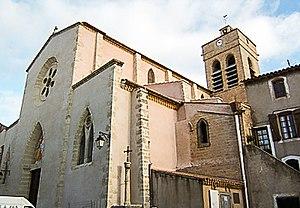
Église Saint-Pierre de Poussan (Hérault).
Poussan, est une commune française située dans le département de l'Hérault en région Occitanie. Elle fait partie de l'Unité urbaine de Sète et de la communauté d'agglomération Sète Agglopôle Méditerranée.